Roy Allen (footballer)

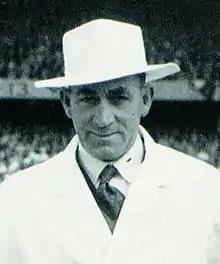

Roland Roy Allen (27 March 1901 – 17 November 2001) was an Australian rules football player and umpire. He played for Collingwood in the Victorian Football League (VFL). He umpired as a field, boundary and goal umpire on the VFL list of umpires. Allen was also a cricketer who played for Collingwood in the Victorian Cricket Association. He was the second former VFL player to reach 100 years of age.